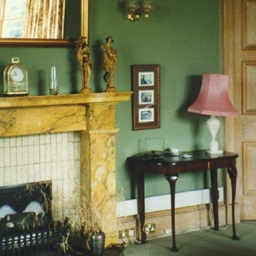
Room type: livingroom